Geoffrey I of Villehardouin

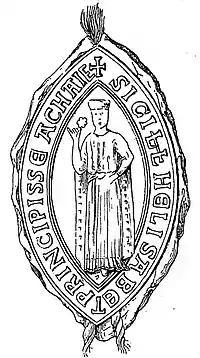
Seal of wife Elisabeth.

Geoffrey I of Villehardouin ("c." 1169 – "c." 1229) was a French knight from the County of Champagne who joined the Fourth Crusade. He participated in the conquest of the Peloponnese and became the second prince of Achaea (1209/1210–"c." 1229).